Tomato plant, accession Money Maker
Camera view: horizontal (90 deg, fisheye); turntable rotation: 270 degrees
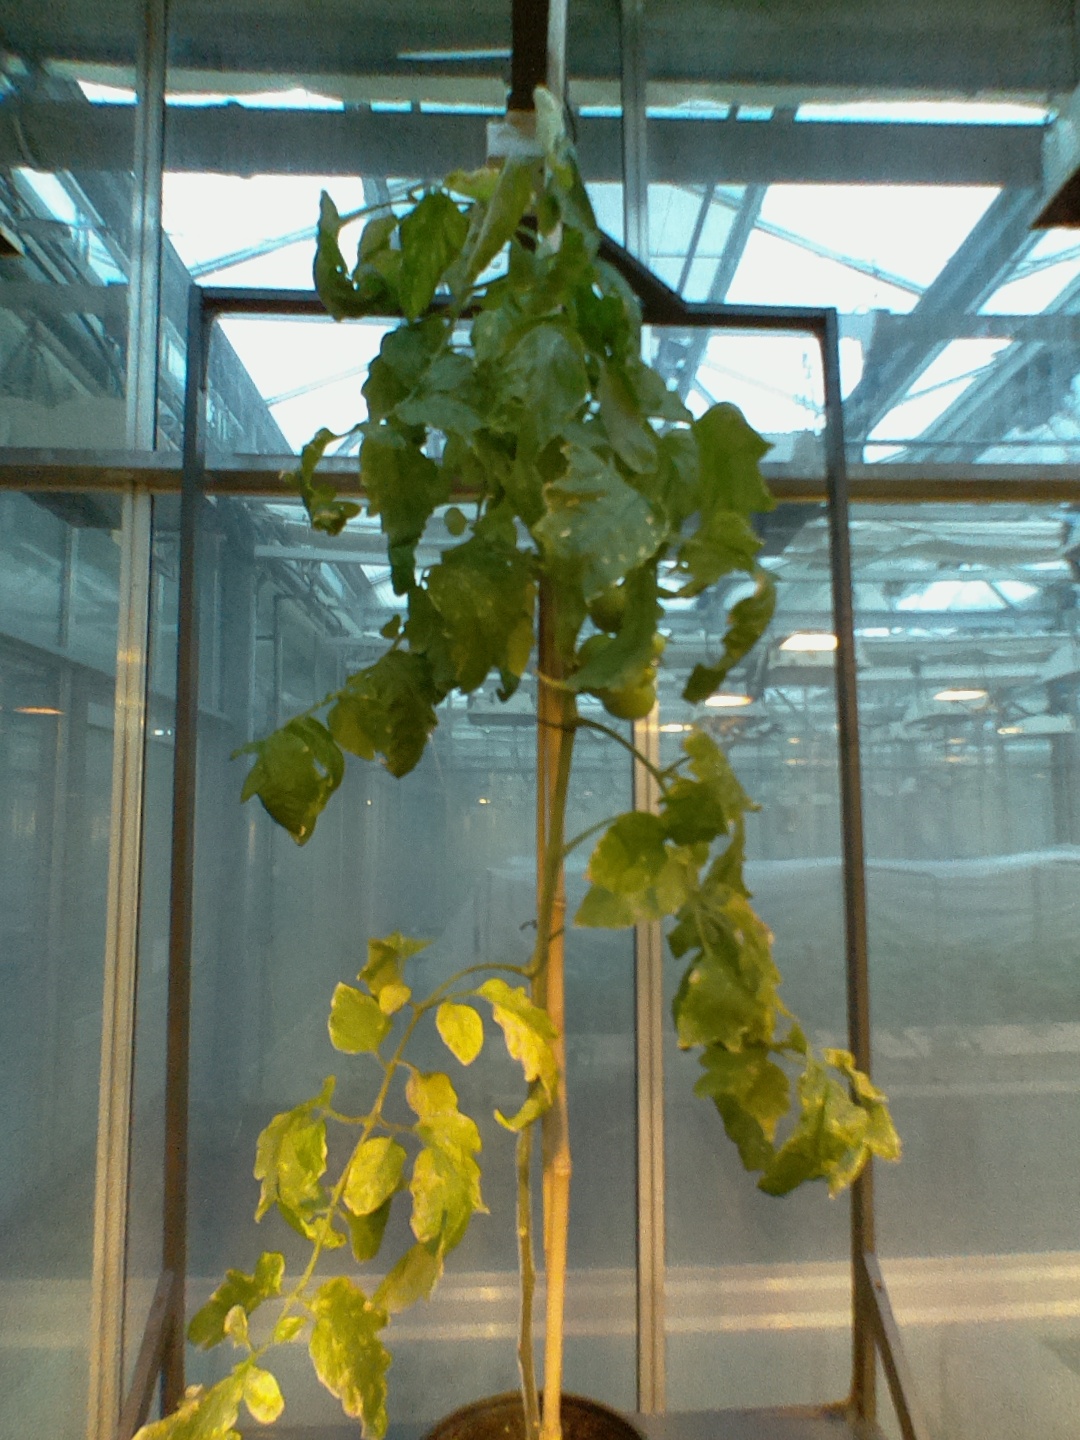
BBCH growth stage 79: 90% -100% of final fruit size